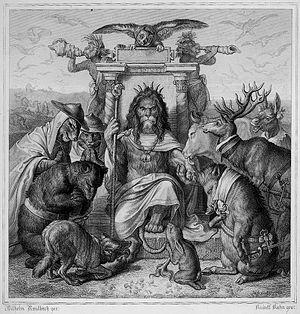
Robin des Bois est le 27ᵉ long-métrage d'animation et le 21ᵉ « Classique d'animation » des studios Disney. Sorti en 1973, il s'inspire à la fois de la légende de Robin des Bois et du Roman de Renart, un recueil de récits médiévaux français des XIIᵉ et XIIIᵉ siècles.